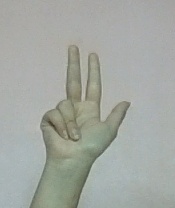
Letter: al